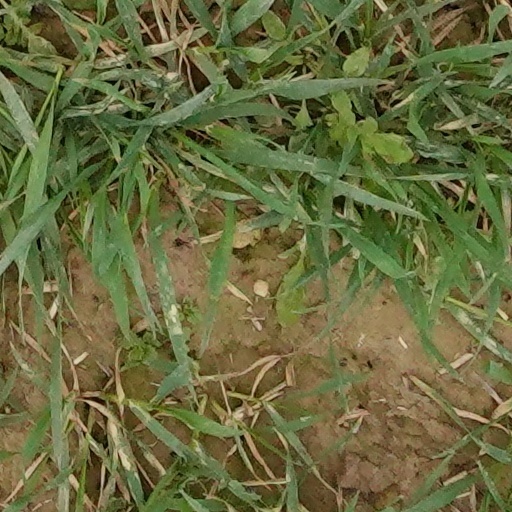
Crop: wheat